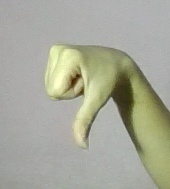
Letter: waw